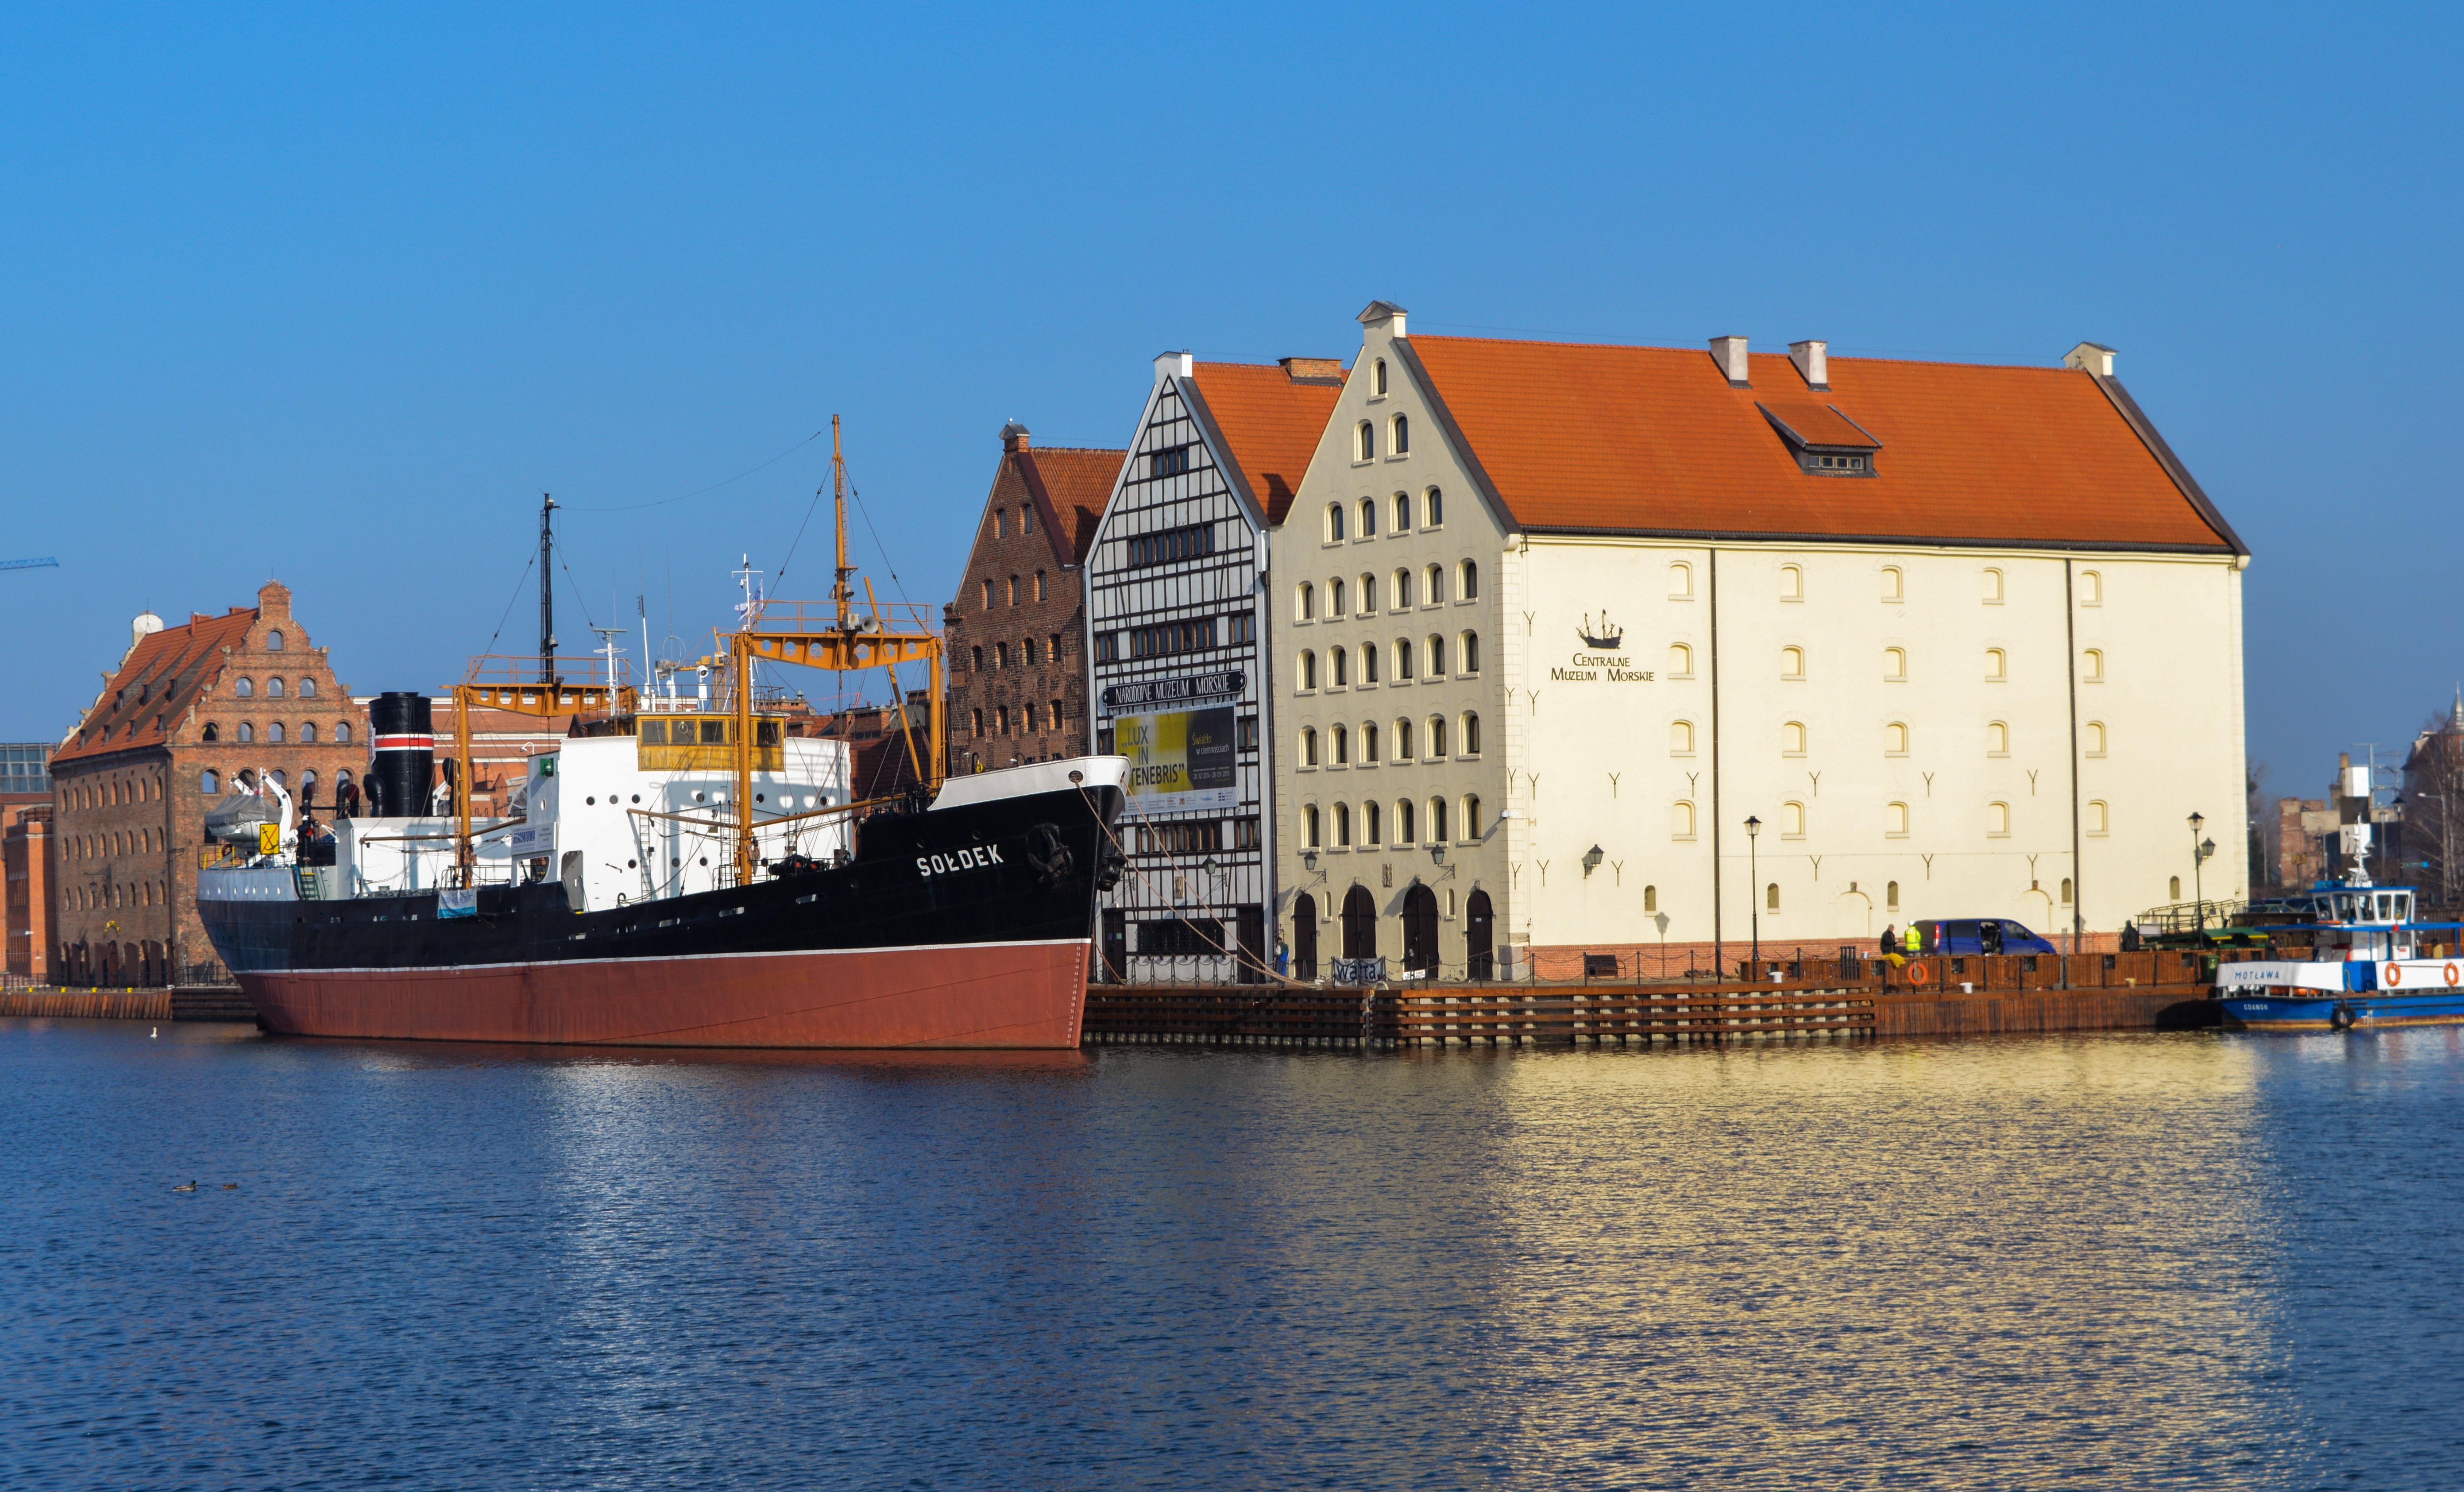
sea, coast, water, boat, river, canal, ship, transport, vehicle, harbor, blue, port, cargo ship, waterway, body of water, ferry, poland, channel, watercraft, gdansk, freight transport